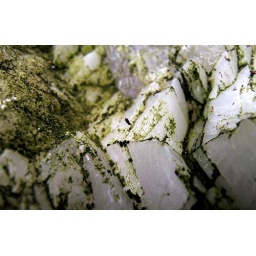
macro of a large chunk of quartz from the forest floor near my homestead...there are many quarries around the area.